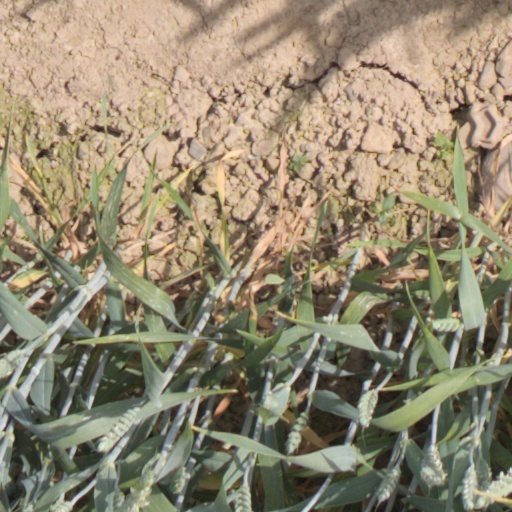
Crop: wheat